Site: saxony
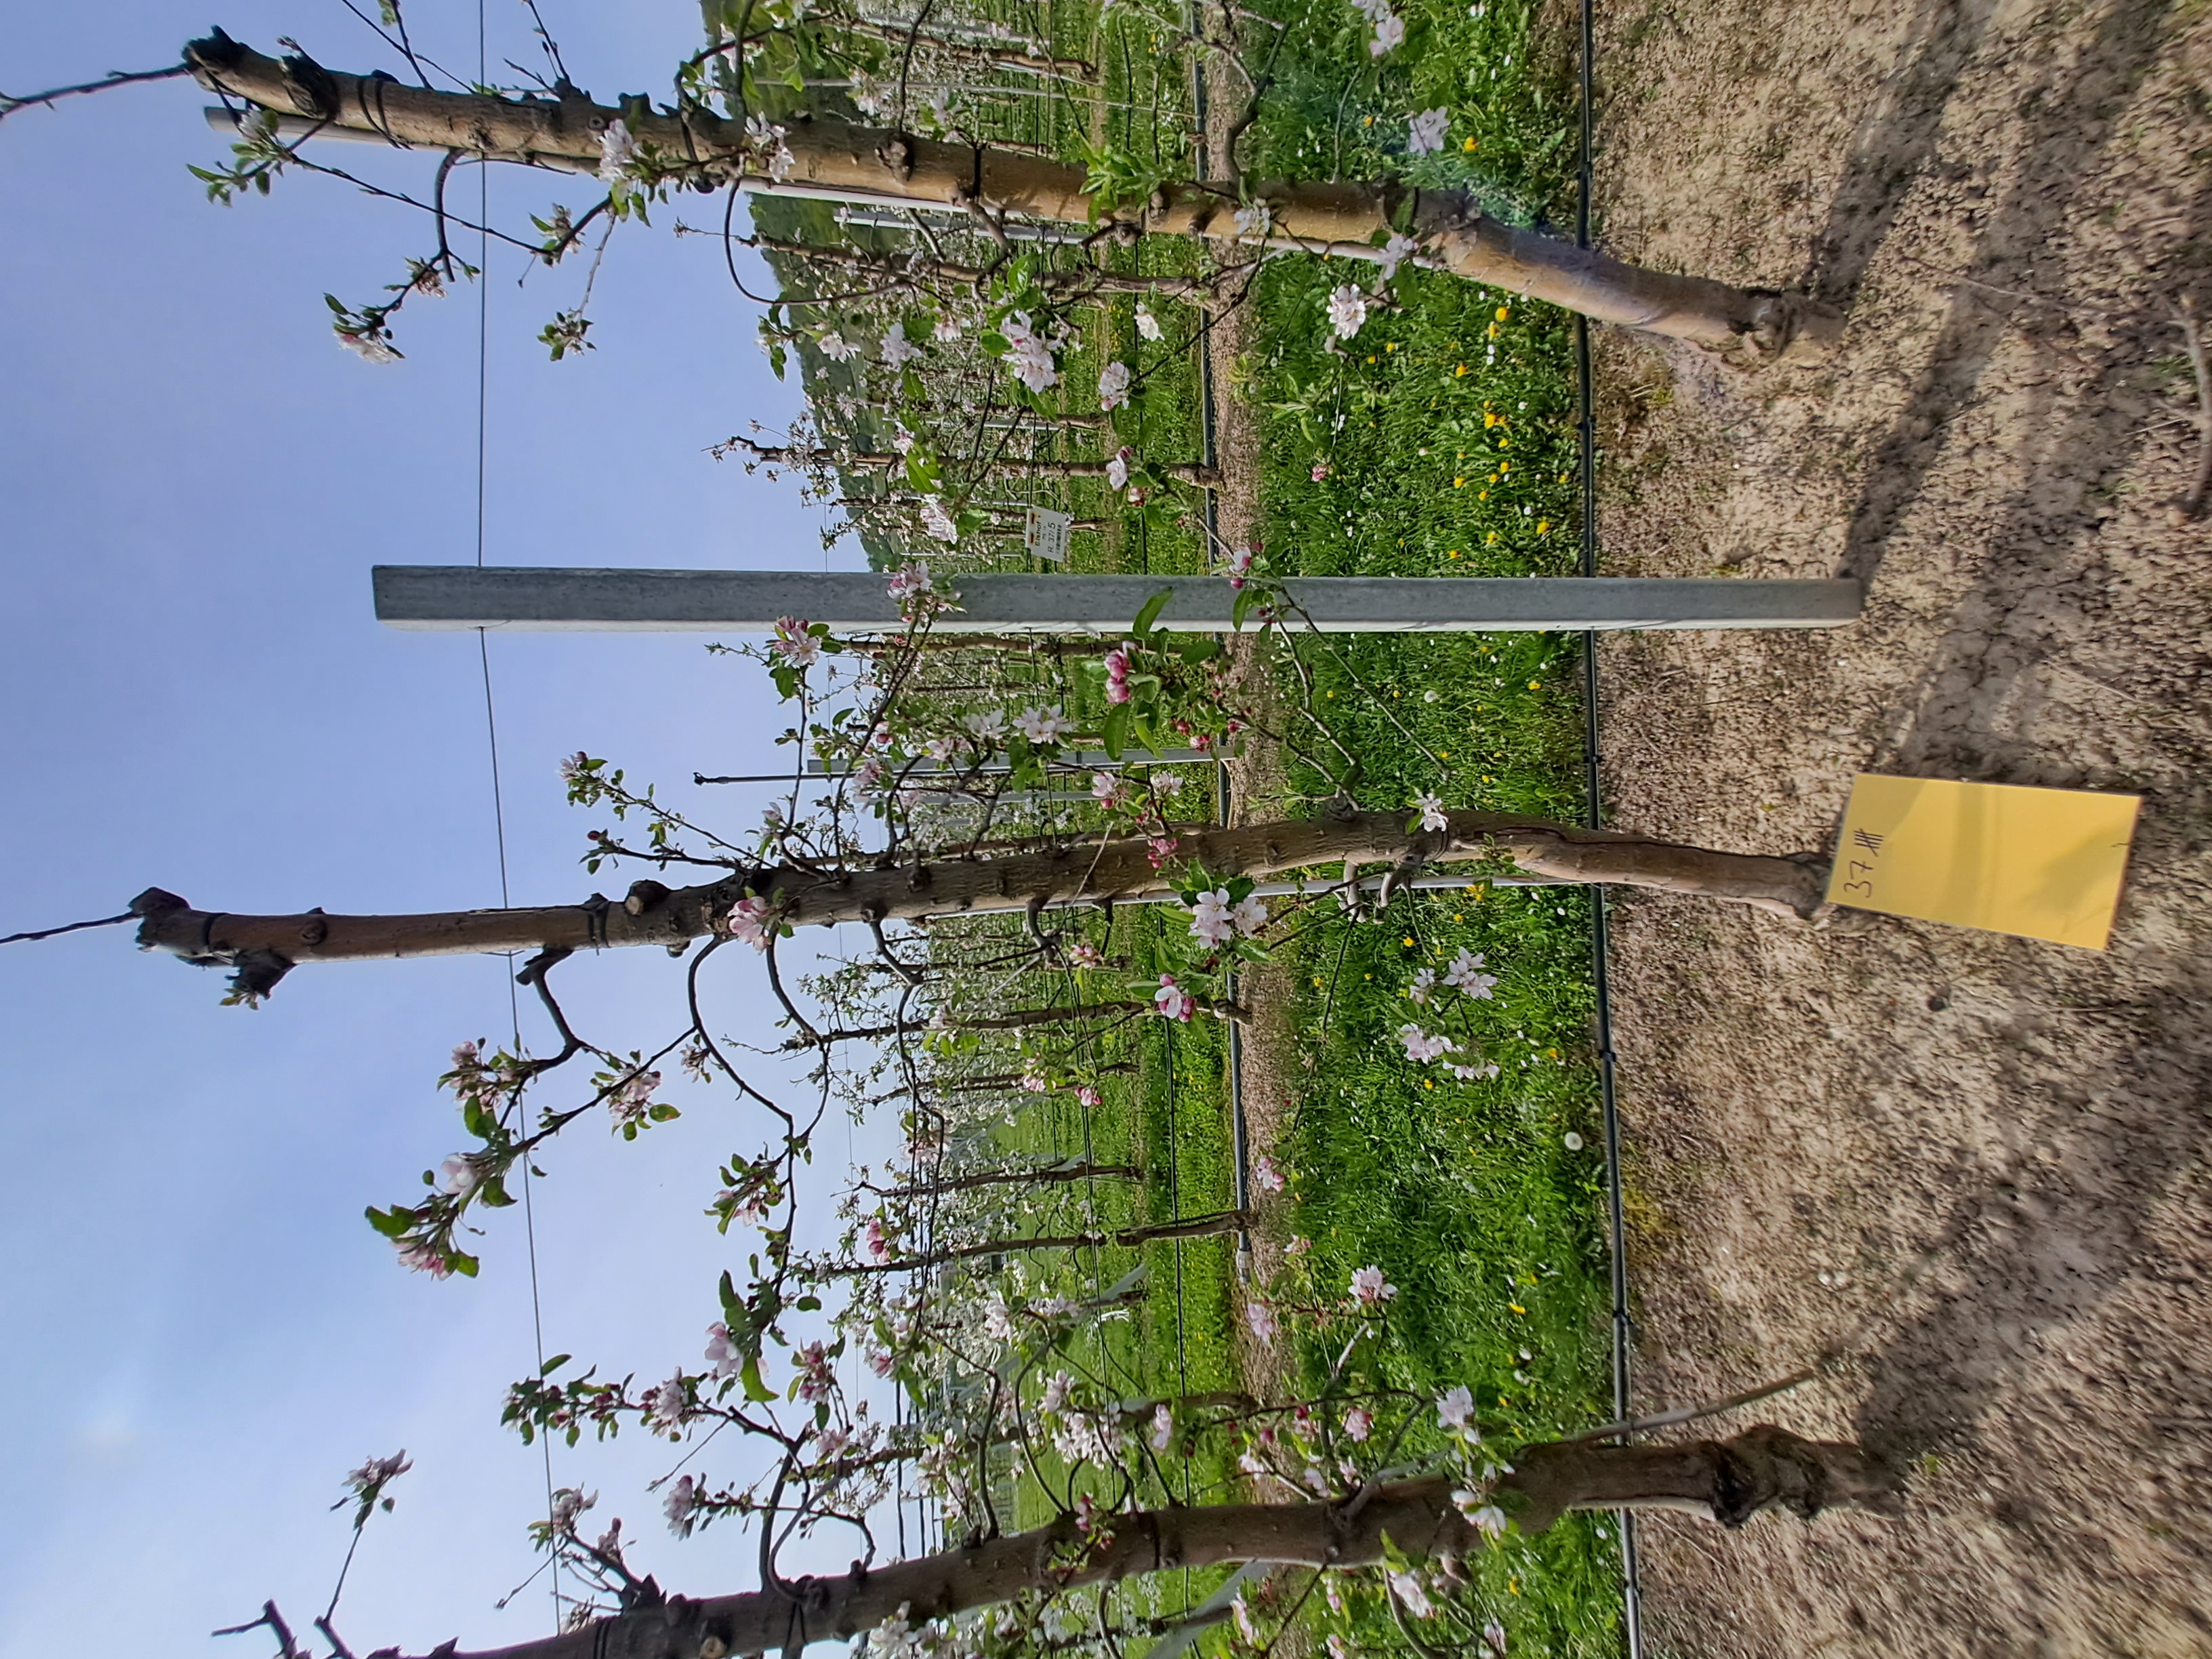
Growth stage (BBCH 65): Flowering